Conwy Bay

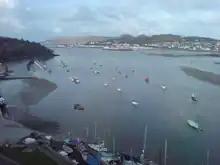
The harbour at Conwy

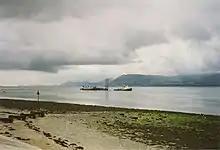
Conwy Bay

Conwy Bay (also spelled as Conway Bay) is an inlet of the Irish Sea. It is situated at the southeastern point of the coast of Anglesey at Bangor on the northern central coast of Wales, stretching from Puffin Island to Great Orme in the northeast. Bangor, Penmaenmawr, Beaumaris and Llandudno are notable towns on the bay. With its onshore winds and ebbing tide, the bay is popular with yachtsmen; Conwy Yacht Club hosts an annual regatta in June.